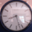
Label: clock